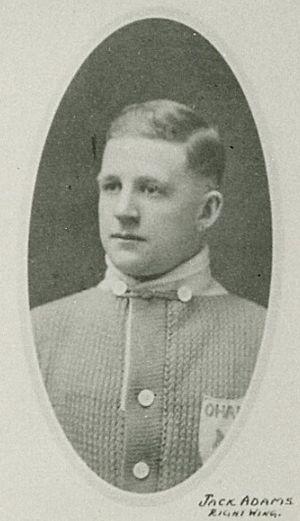
John James Adams, dit Jack Adams, est joueur professionnel de hockey sur glace.